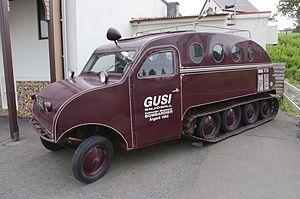
Autoneige Bombardier construite en 1952. Húsavík, Islande.